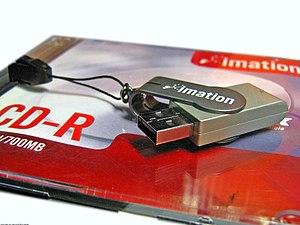
Glassbridge est une entreprise américaine fondée comme Imation en 1996 qui conçoit, fabrique et commercialise un vaste éventail de produits de stockage de données et de produits électroniques. Il s'agit d'une ancienne filiale du groupe 3M. Mais il cesse la fabrication des produits de stockage en 2016.